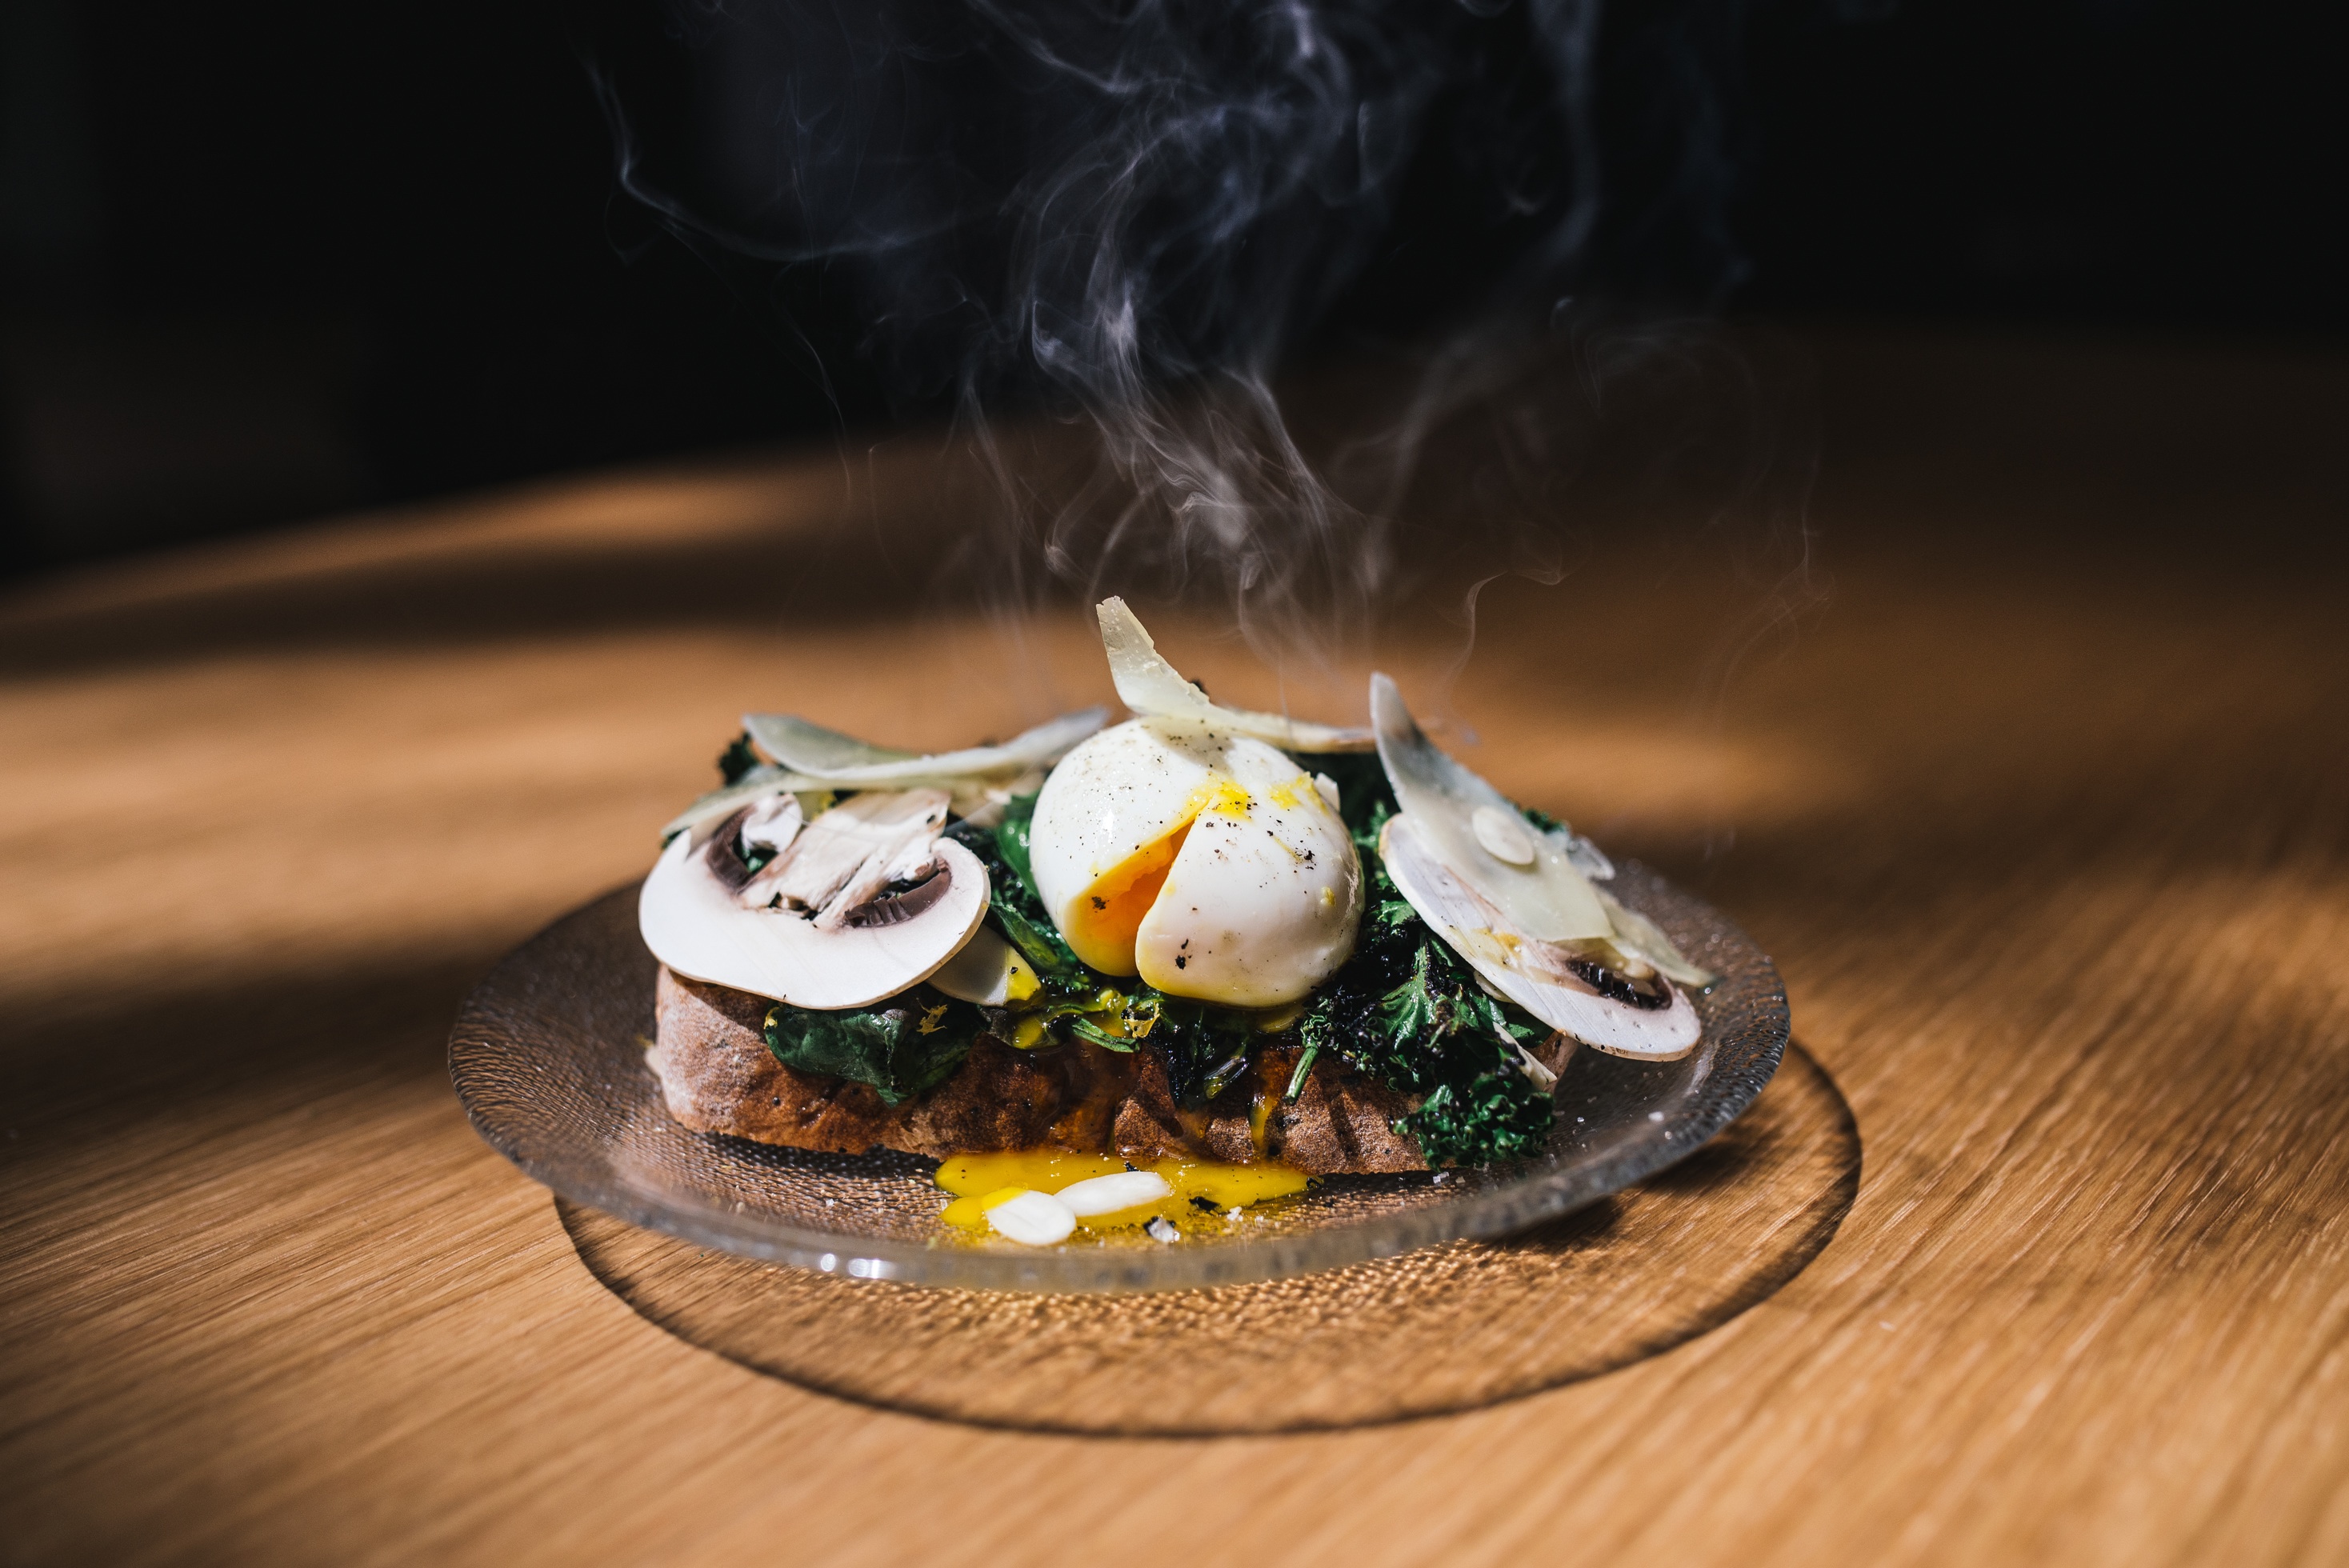
steam, restaurant, dish, meal, food, produce, mushroom, breakfast, cuisine, egg, kale, sense